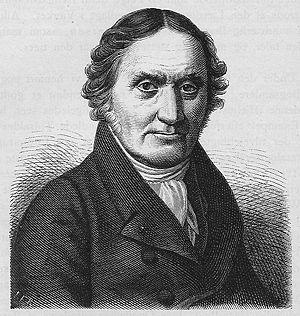
Rasmus Nyerup était un historien, linguiste et bibliothécaire danois.